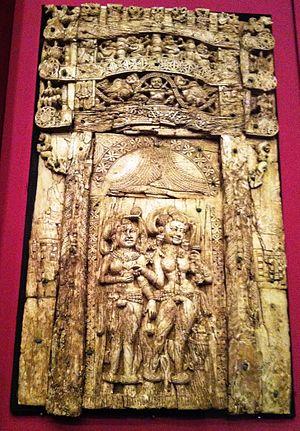
Le Trésor de Begrâm est une découverte archéologique majeure effectuée dans les années 1930 à Begrâm, en Afghanistan. Les pièces ont été partagées entre la France et l'Afghanistan.